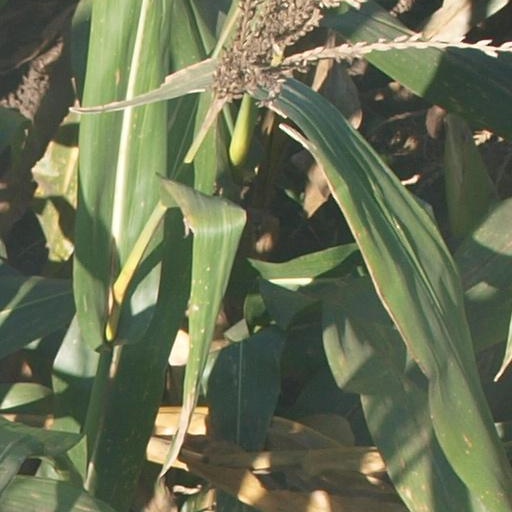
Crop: maize; corn